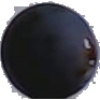
Label: Grape Blue 1